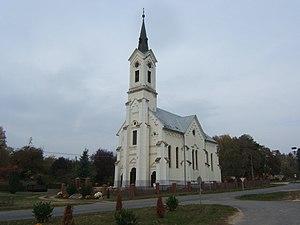
Hedrehely est un village et une commune du comitat de Somogy en Hongrie.